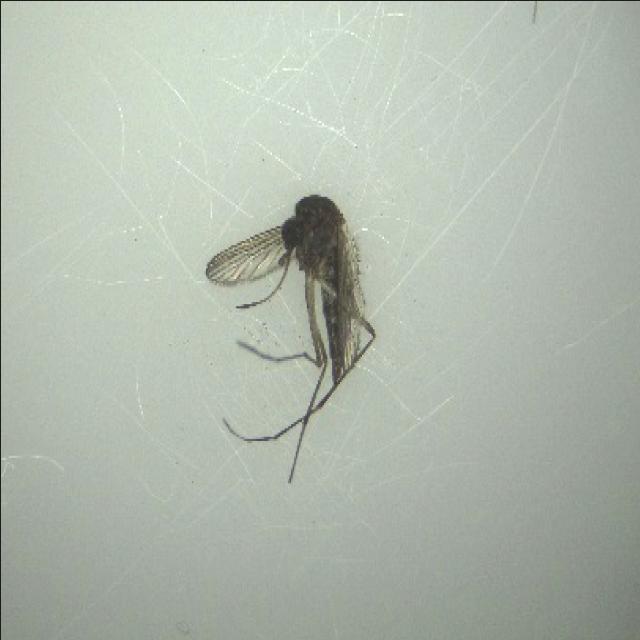
Species: aedes_vexans